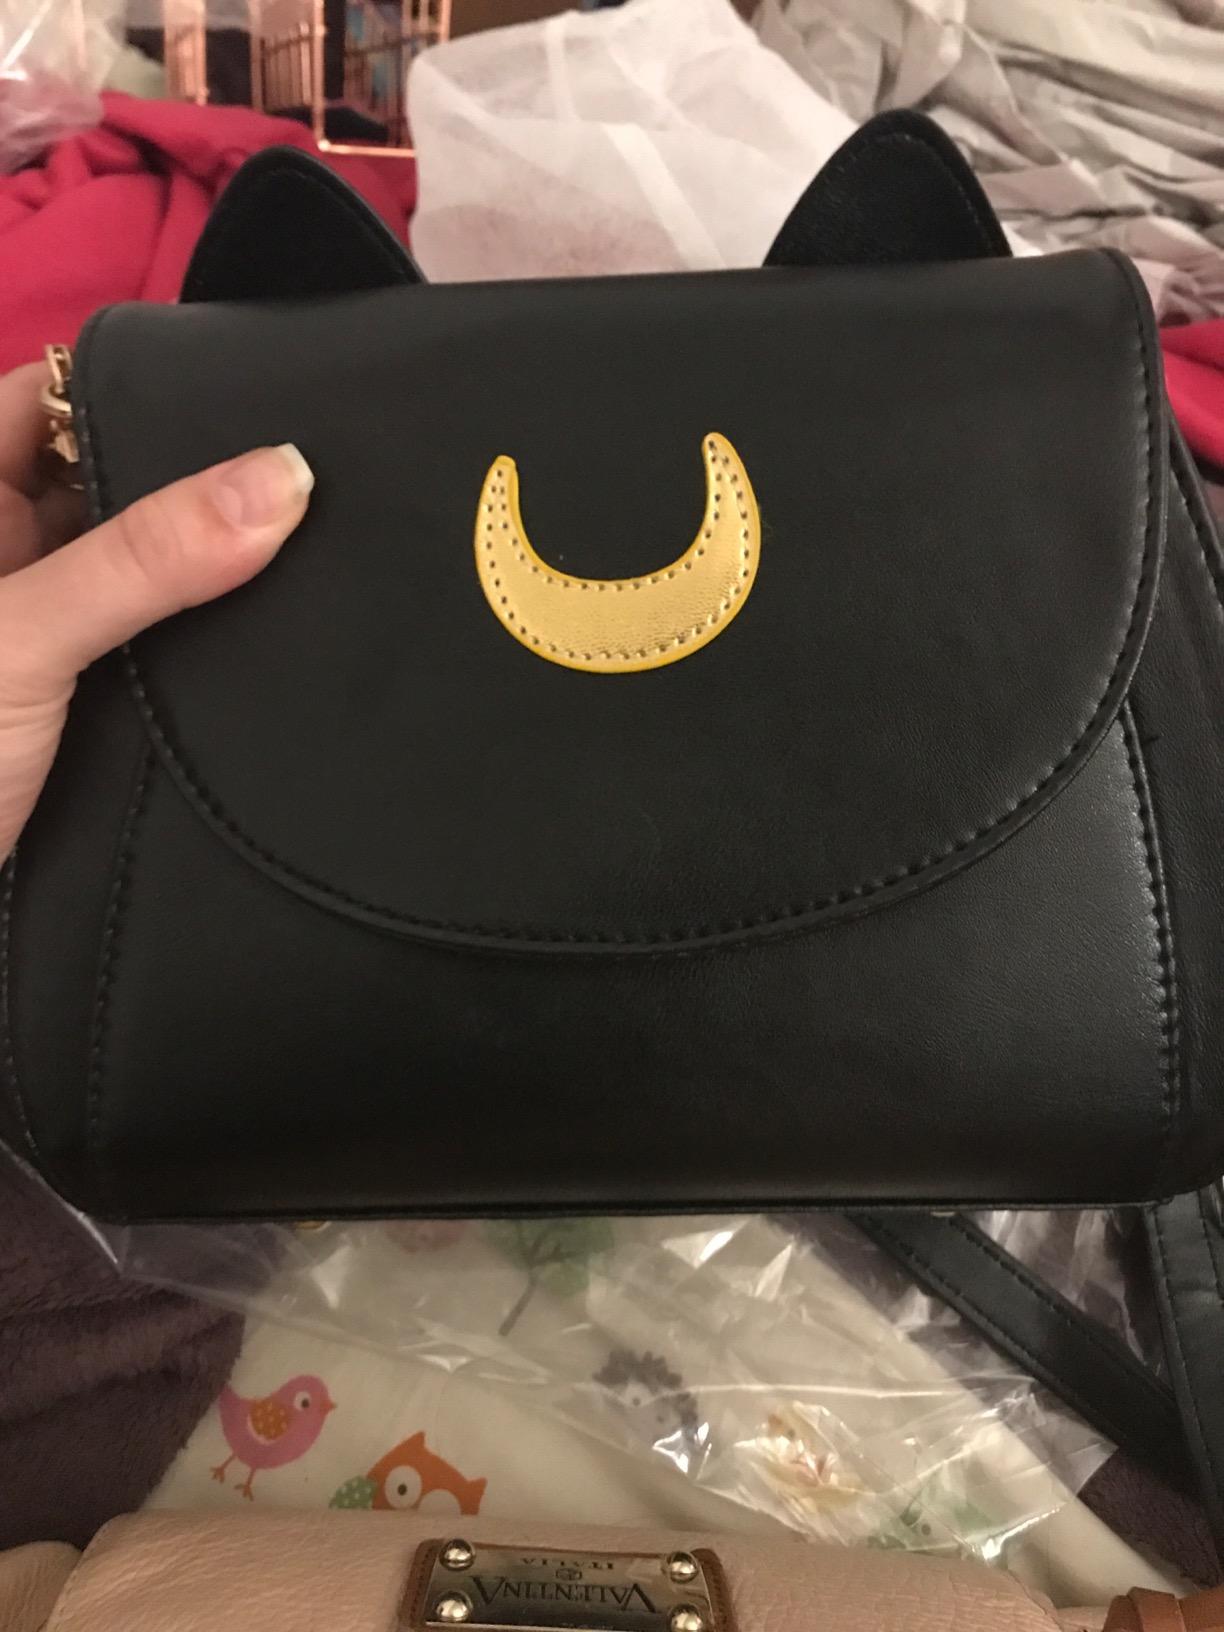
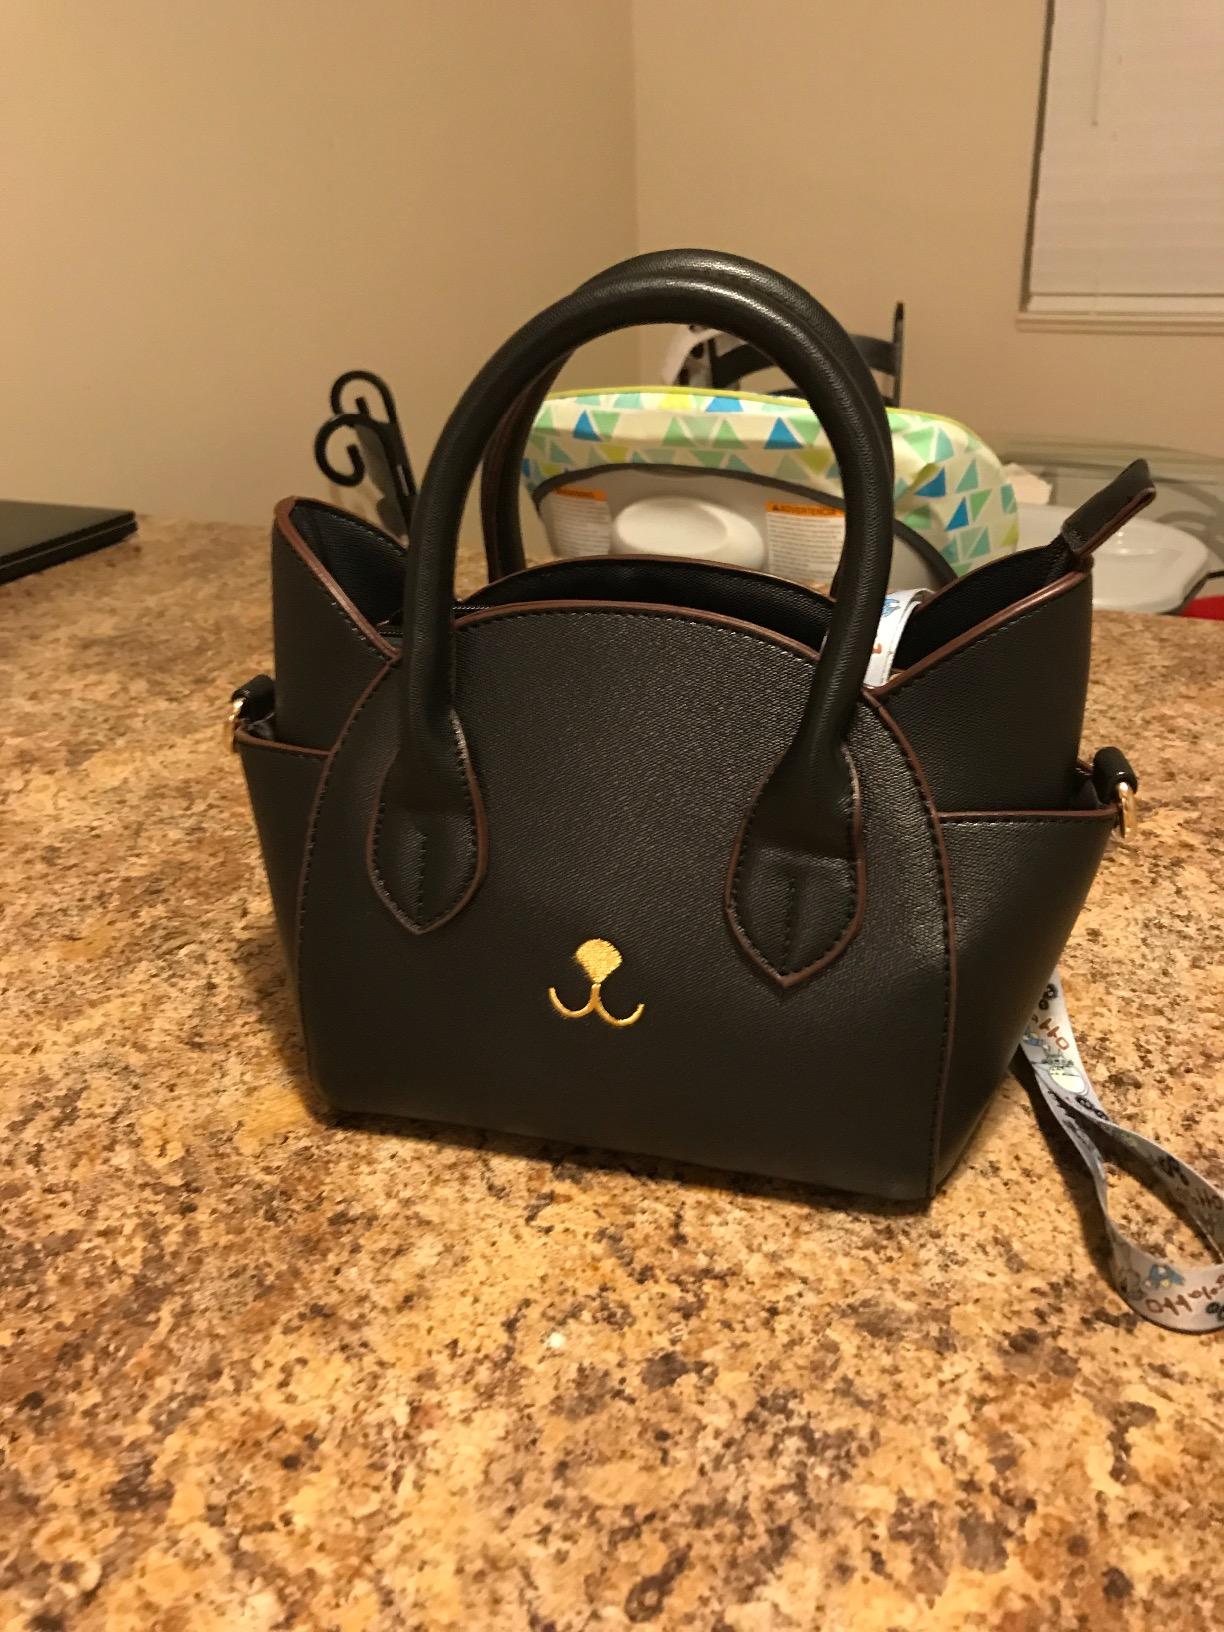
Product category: accessories_handbag
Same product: no